Beamish Museum

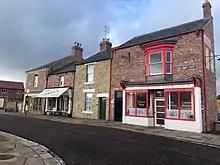
The 1950s terrace at Beamish Museum

Dominating the station is the large building externally presented as "Beamish Waggon and Iron Works", estd 1857. In reality this is the Regional Museums Store (see below), although attached to the north side of the store are two covered sidings (not accessible to visitors), used to service and store the locomotives and stock used on the railway.